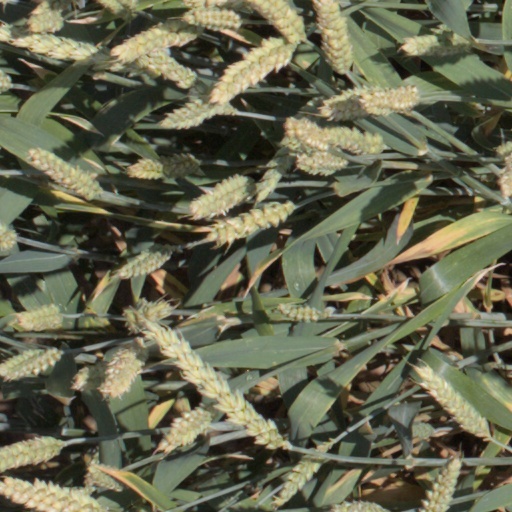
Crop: wheat